Bremen-Oslebshausen station

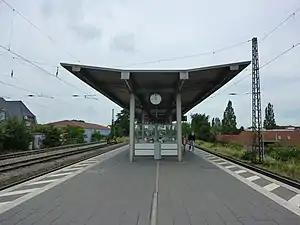
2012

Bremen-Oslebshausen is a railway station located on the Vegesack-Bremen and Bremen-Bremerhaven railway lines. Only services on the Vegesack-Bremen line call at the station; services to and from Bremerhaven pass through without stopping.